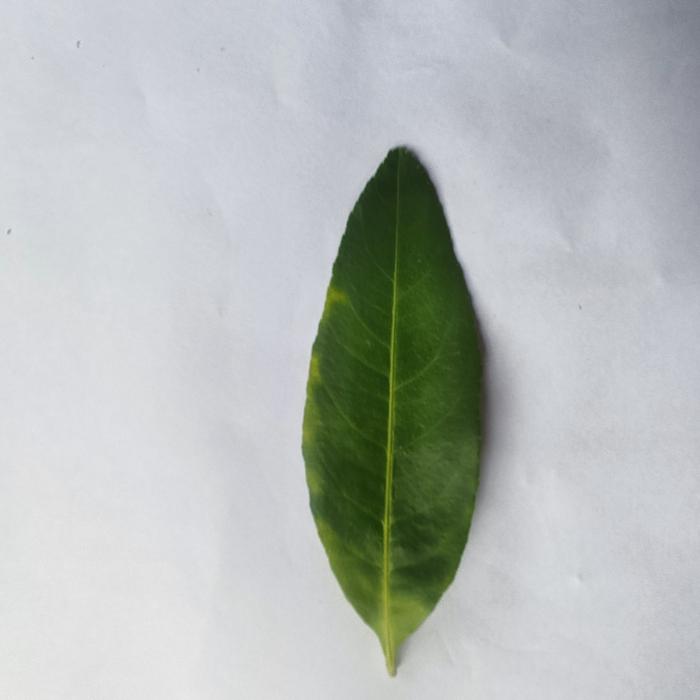
Crop: Lemon
Leaf condition: Citrus